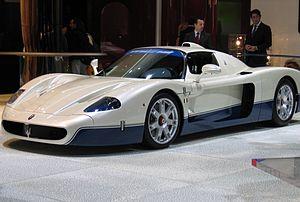
La MC12 est une supercar biplaces du constructeur automobile italien Maserati conçue pour participer au championnat GT FIA. La MC12 est entrée en production en 2004 avec seulement 25 voitures. En 2005, 25 voitures de plus ont été produites, soit un total de cinquante MC12 disponibles pour les clients à un prix unitaire de 600 000 € à l'époque. Maserati a aussi produit douze Maserati MC12 Corsa.